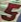
Number: 5